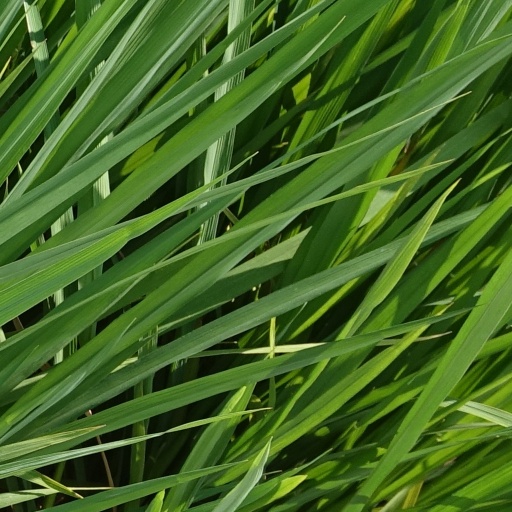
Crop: rice